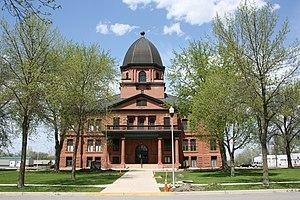
La ville américaine d’Olivia est le siège du comté de Renville, dans l’État du Minnesota. Lors du recensement de 2010, sa population s’élevait à 2 484 habitants.